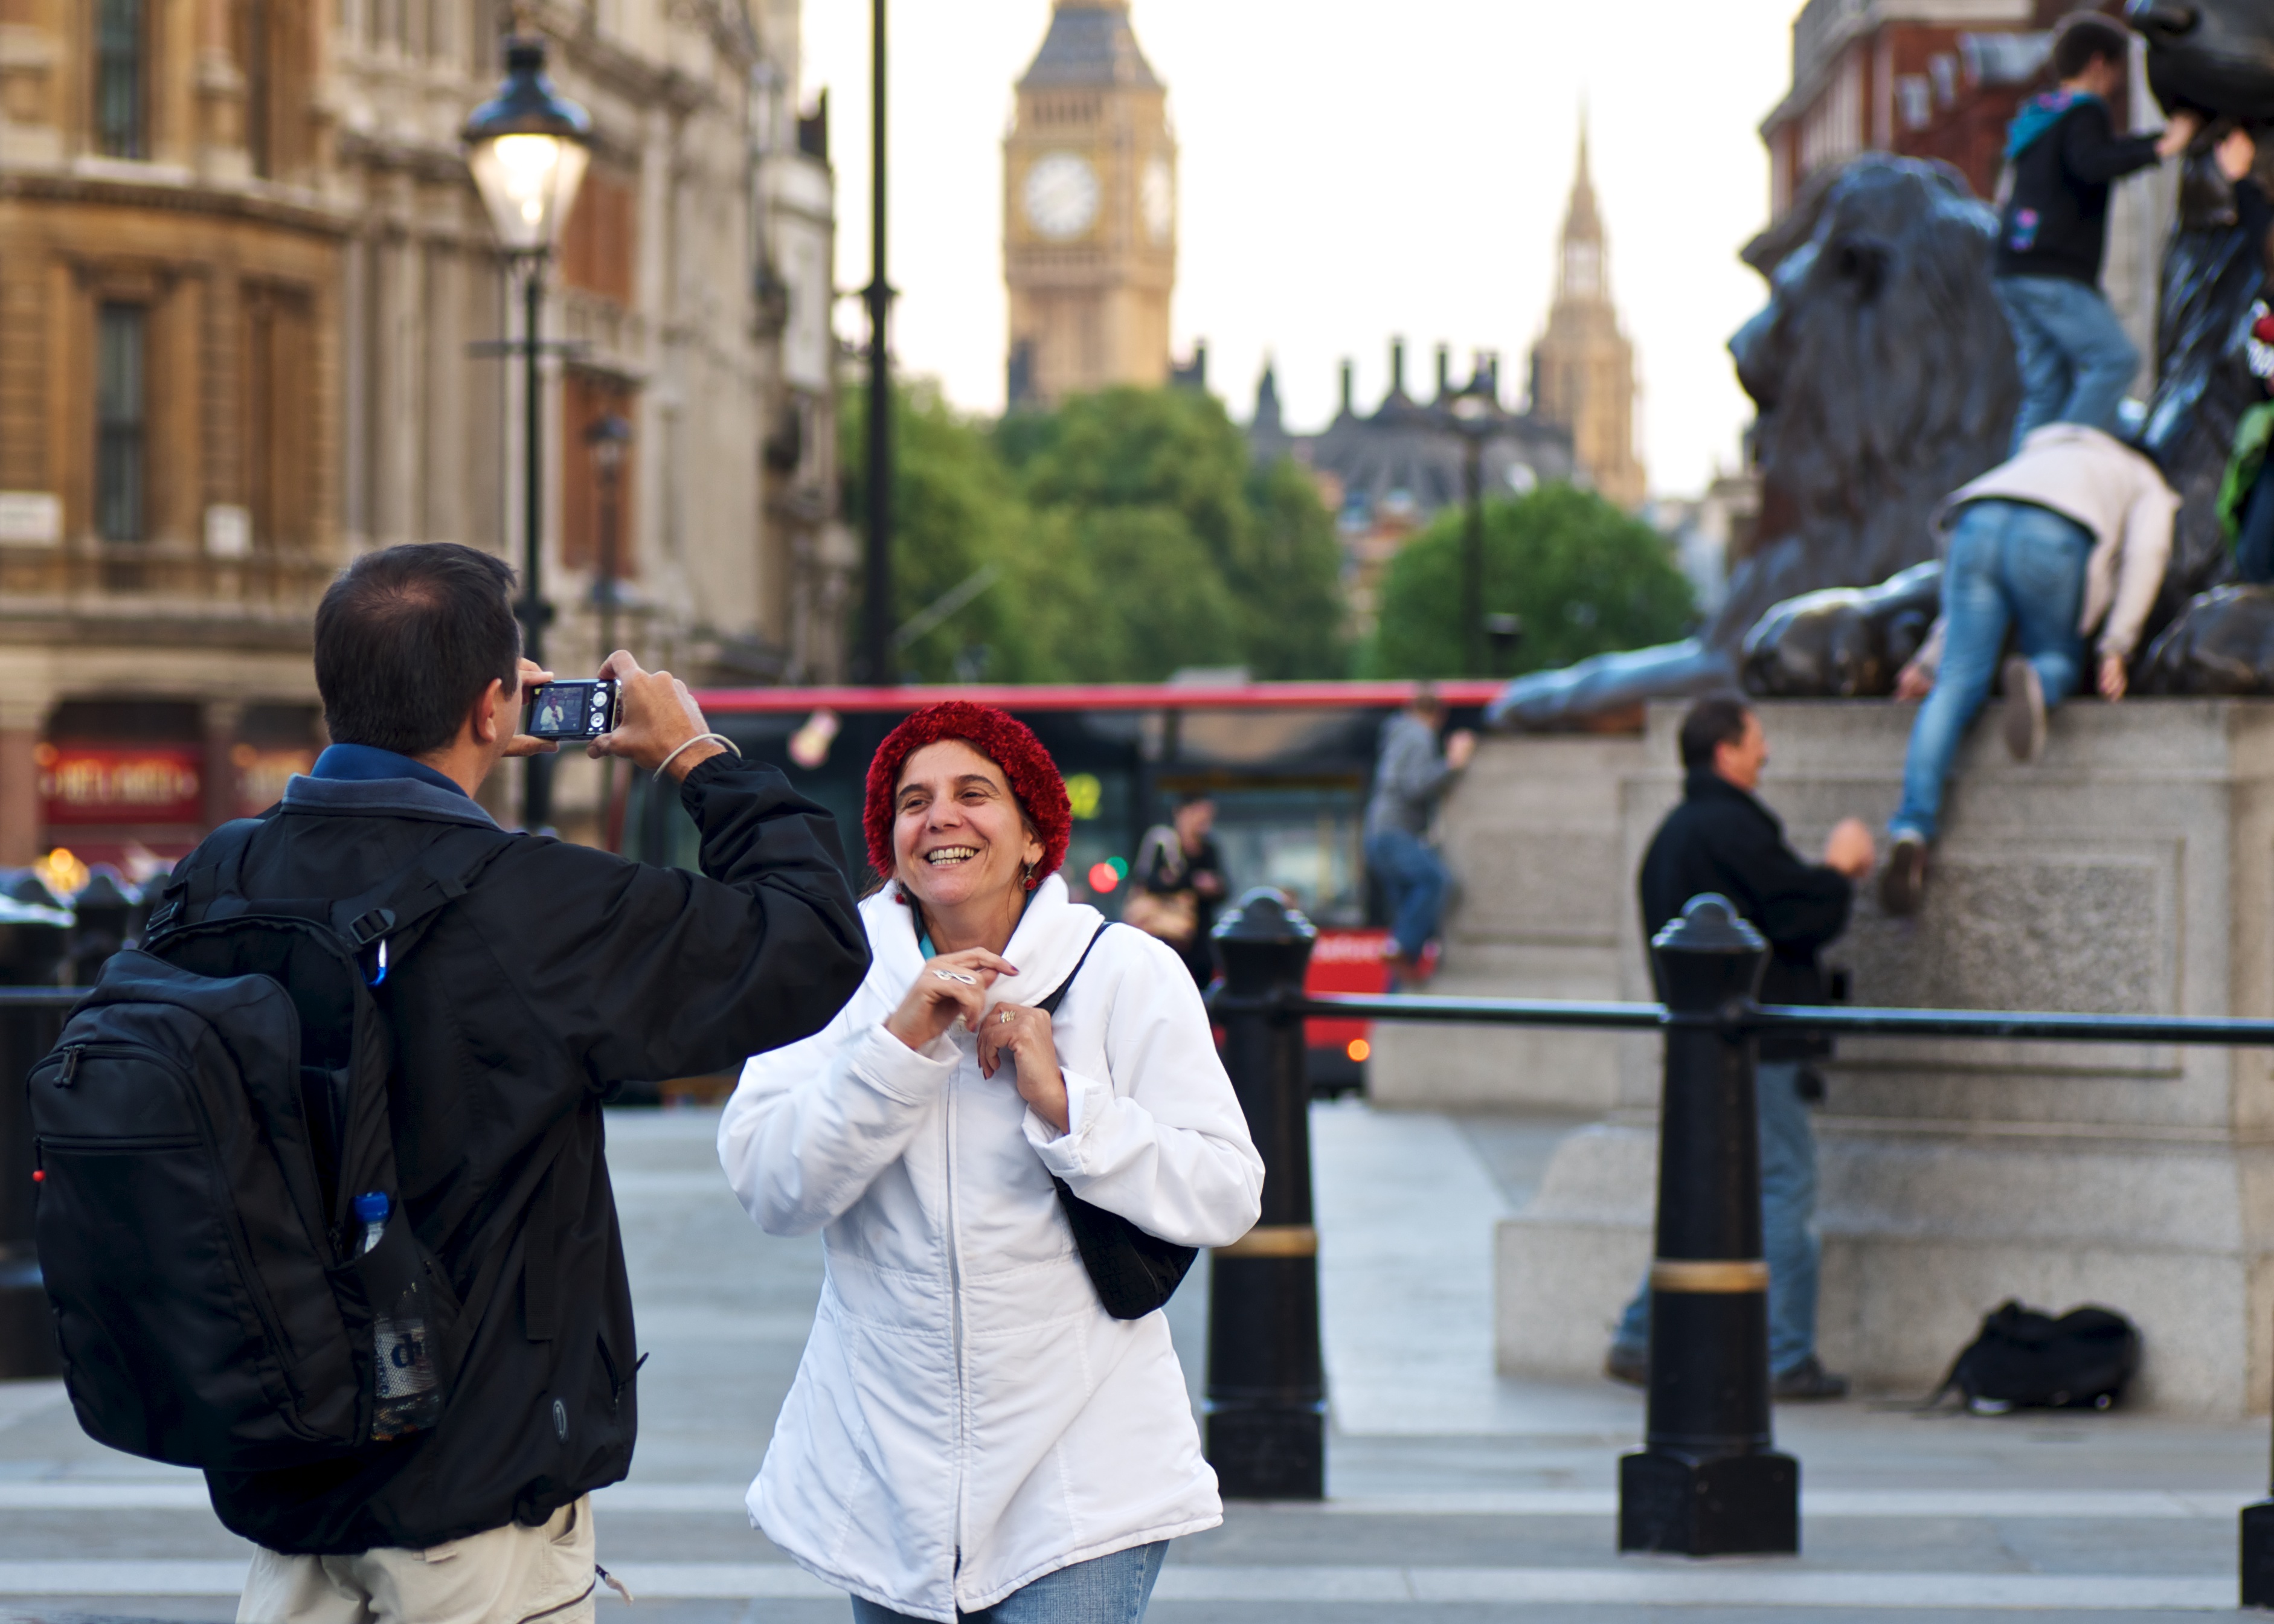
man, pedestrian, people, woman, street, crowd, tourist, square, climbing, lion, streetphotography, england, london, candid, sony, bigben, 90mm, dof, trafalgar, trafalgarsquare, a700